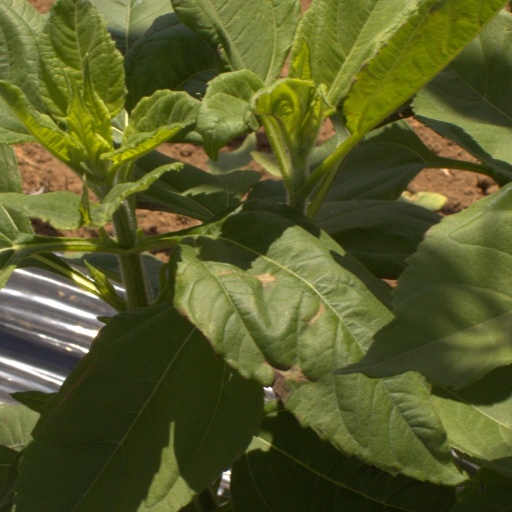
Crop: Jerusalem artichoke